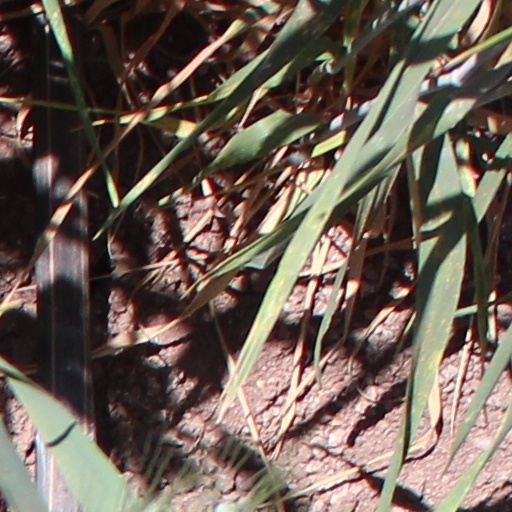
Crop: wheat